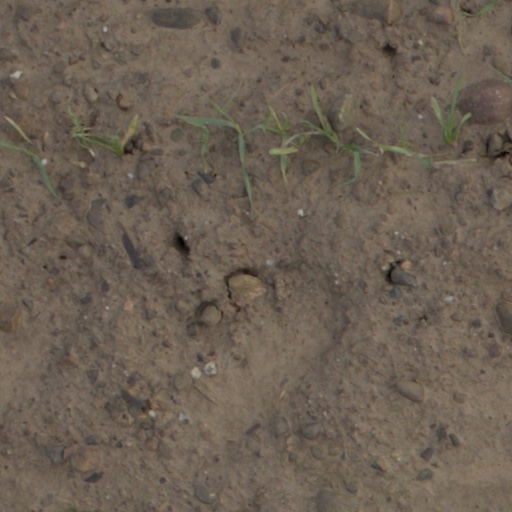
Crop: wheat